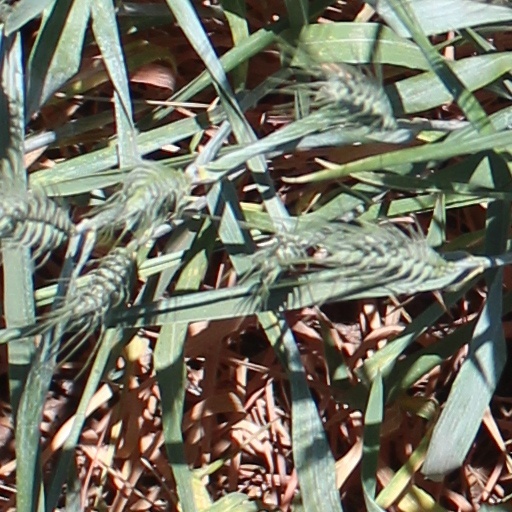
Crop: wheat